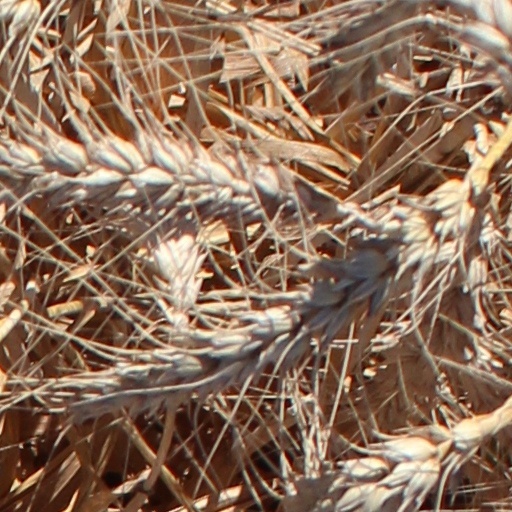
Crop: wheat